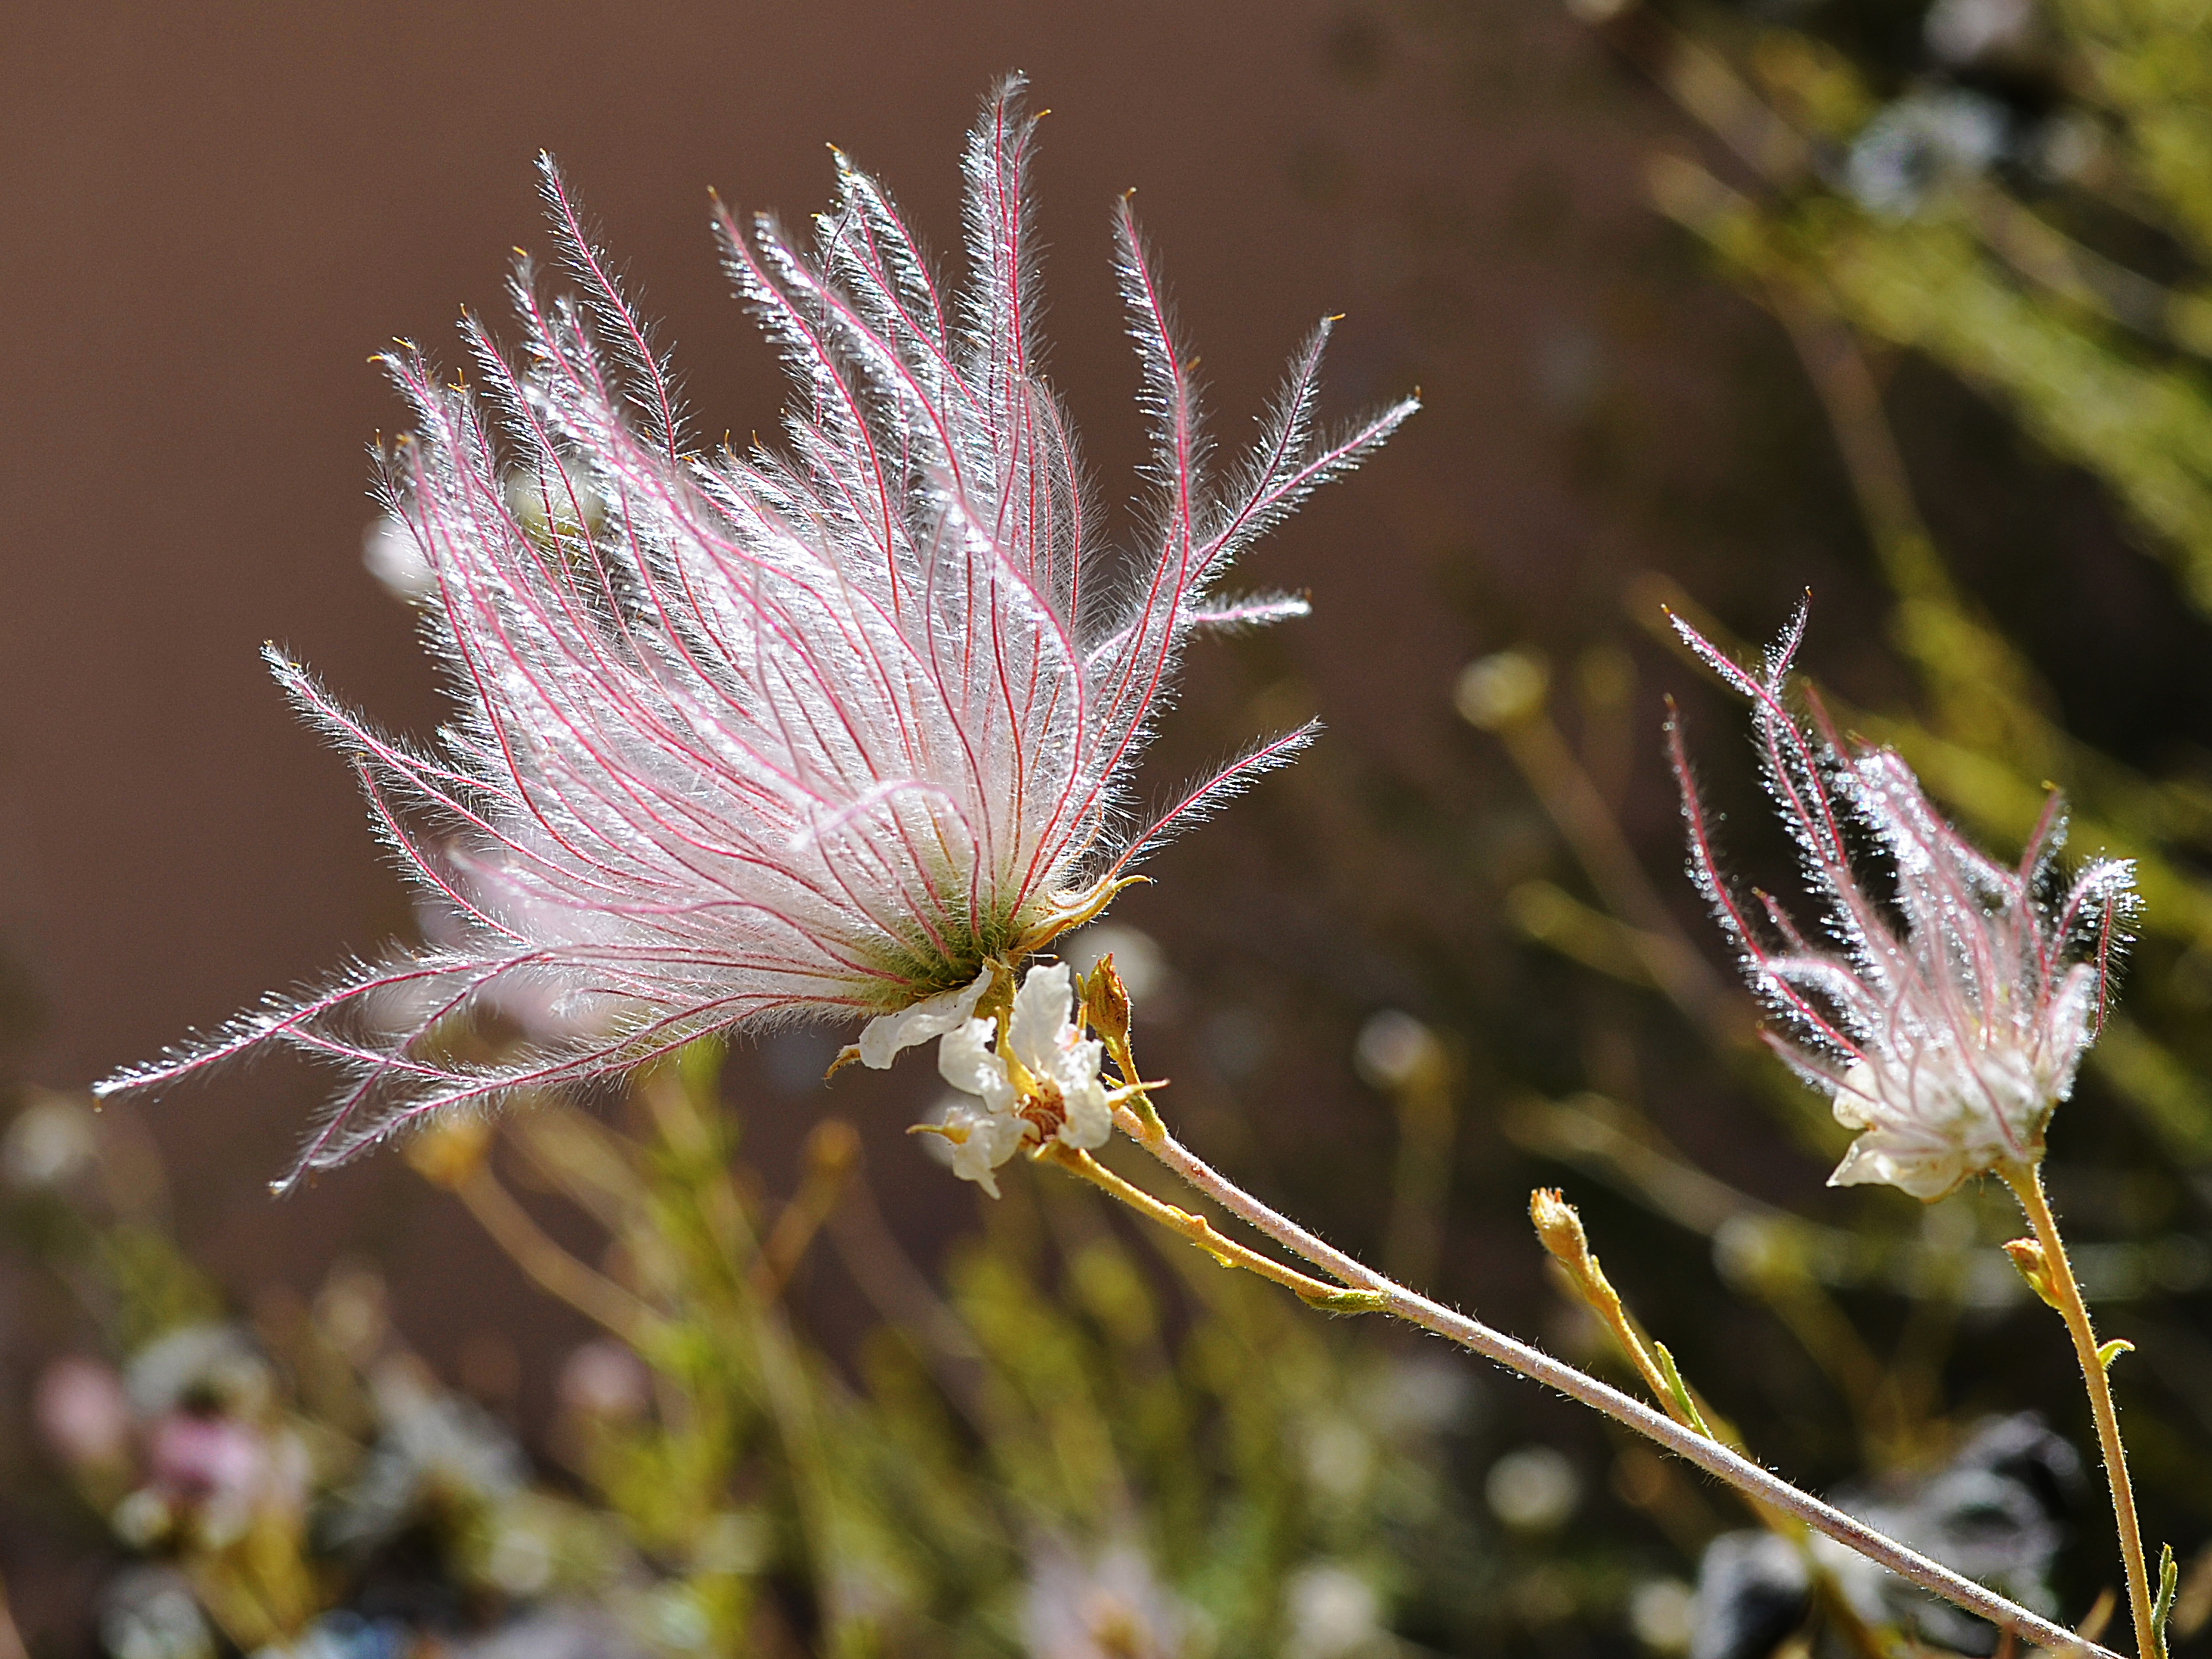
tree, nature, grass, branch, blossom, plant, photography, leaf, flower, frost, spring, autumn, botany, flora, season, fauna, wildflower, close up, new mexico, macro photography, flowering plant, daisy family, feathery, grass family, plant stem, land plant, thorns spines and prickles, apache plume